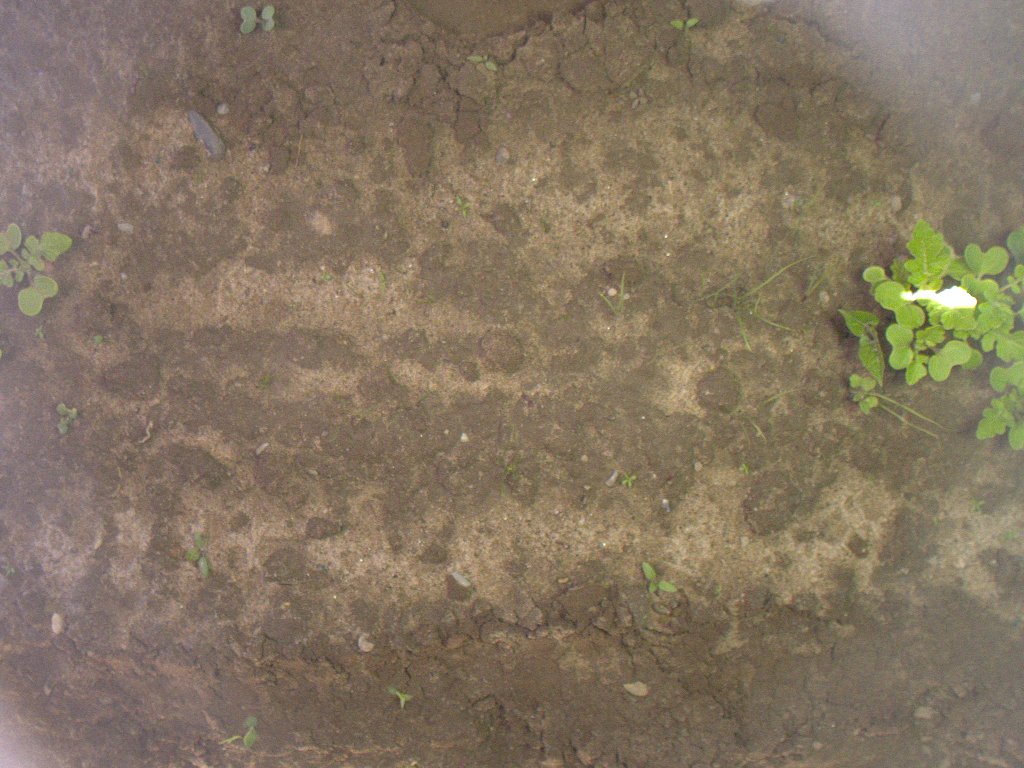
Crop: bean
Objects: bean, stem_bean